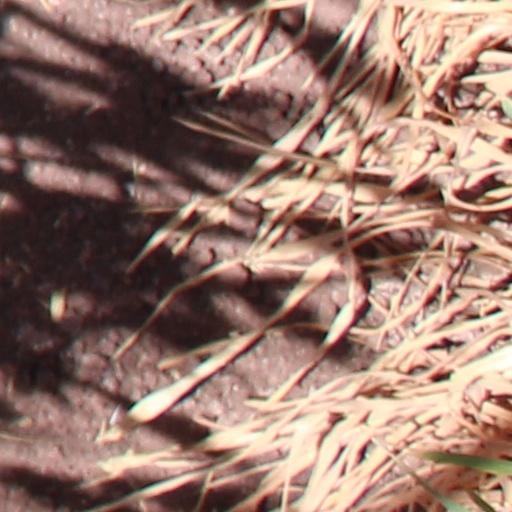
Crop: wheat